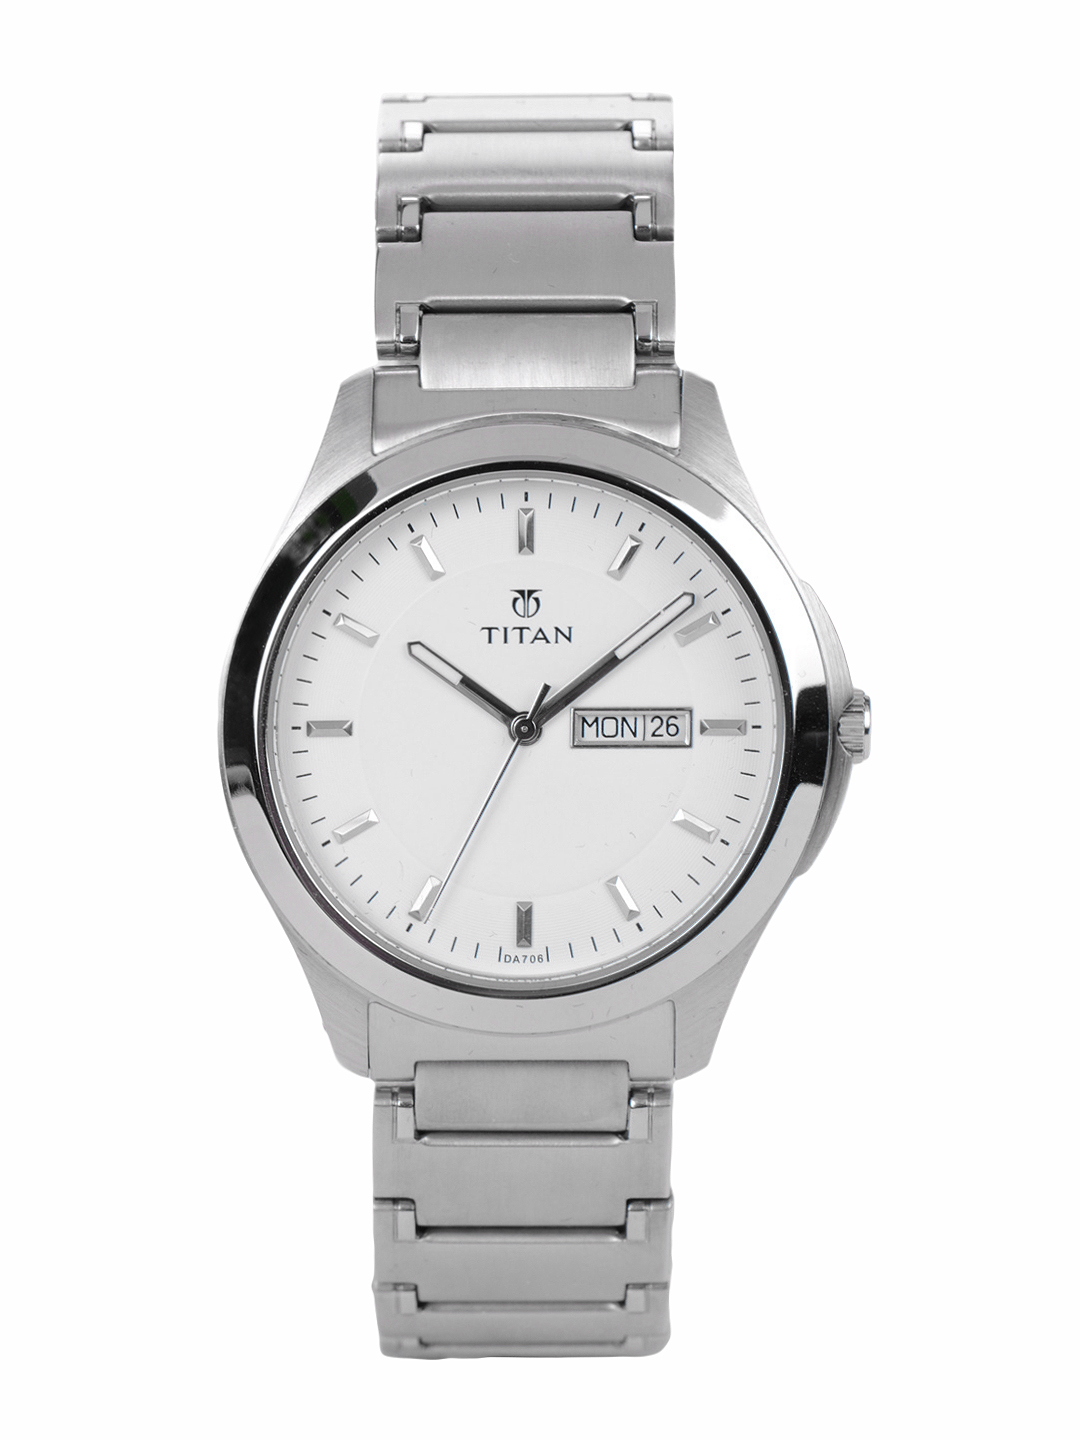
Titan Men White Dial Watch
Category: Accessories / Watches / Watches
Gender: Men
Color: White
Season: Winter 2016
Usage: Casual